Treehorn's Treasure

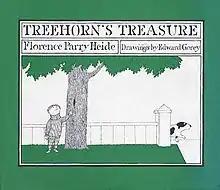
First edition

Treehorn's Treasure is a book by Florence Parry Heide, illustrated by Edward Gorey and first published in 1981. It belongs to the same series as "The Shrinking of Treehorn" (1971). In "Treehorn's Treasure", the main character Treehorn discovers that money does in fact grow on trees – his tree!